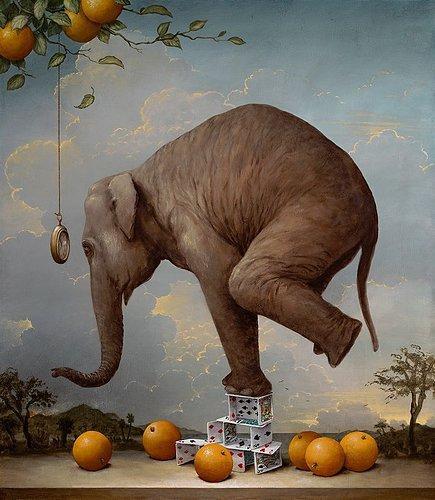
oil painting of an elephant balancing on a deck of cards